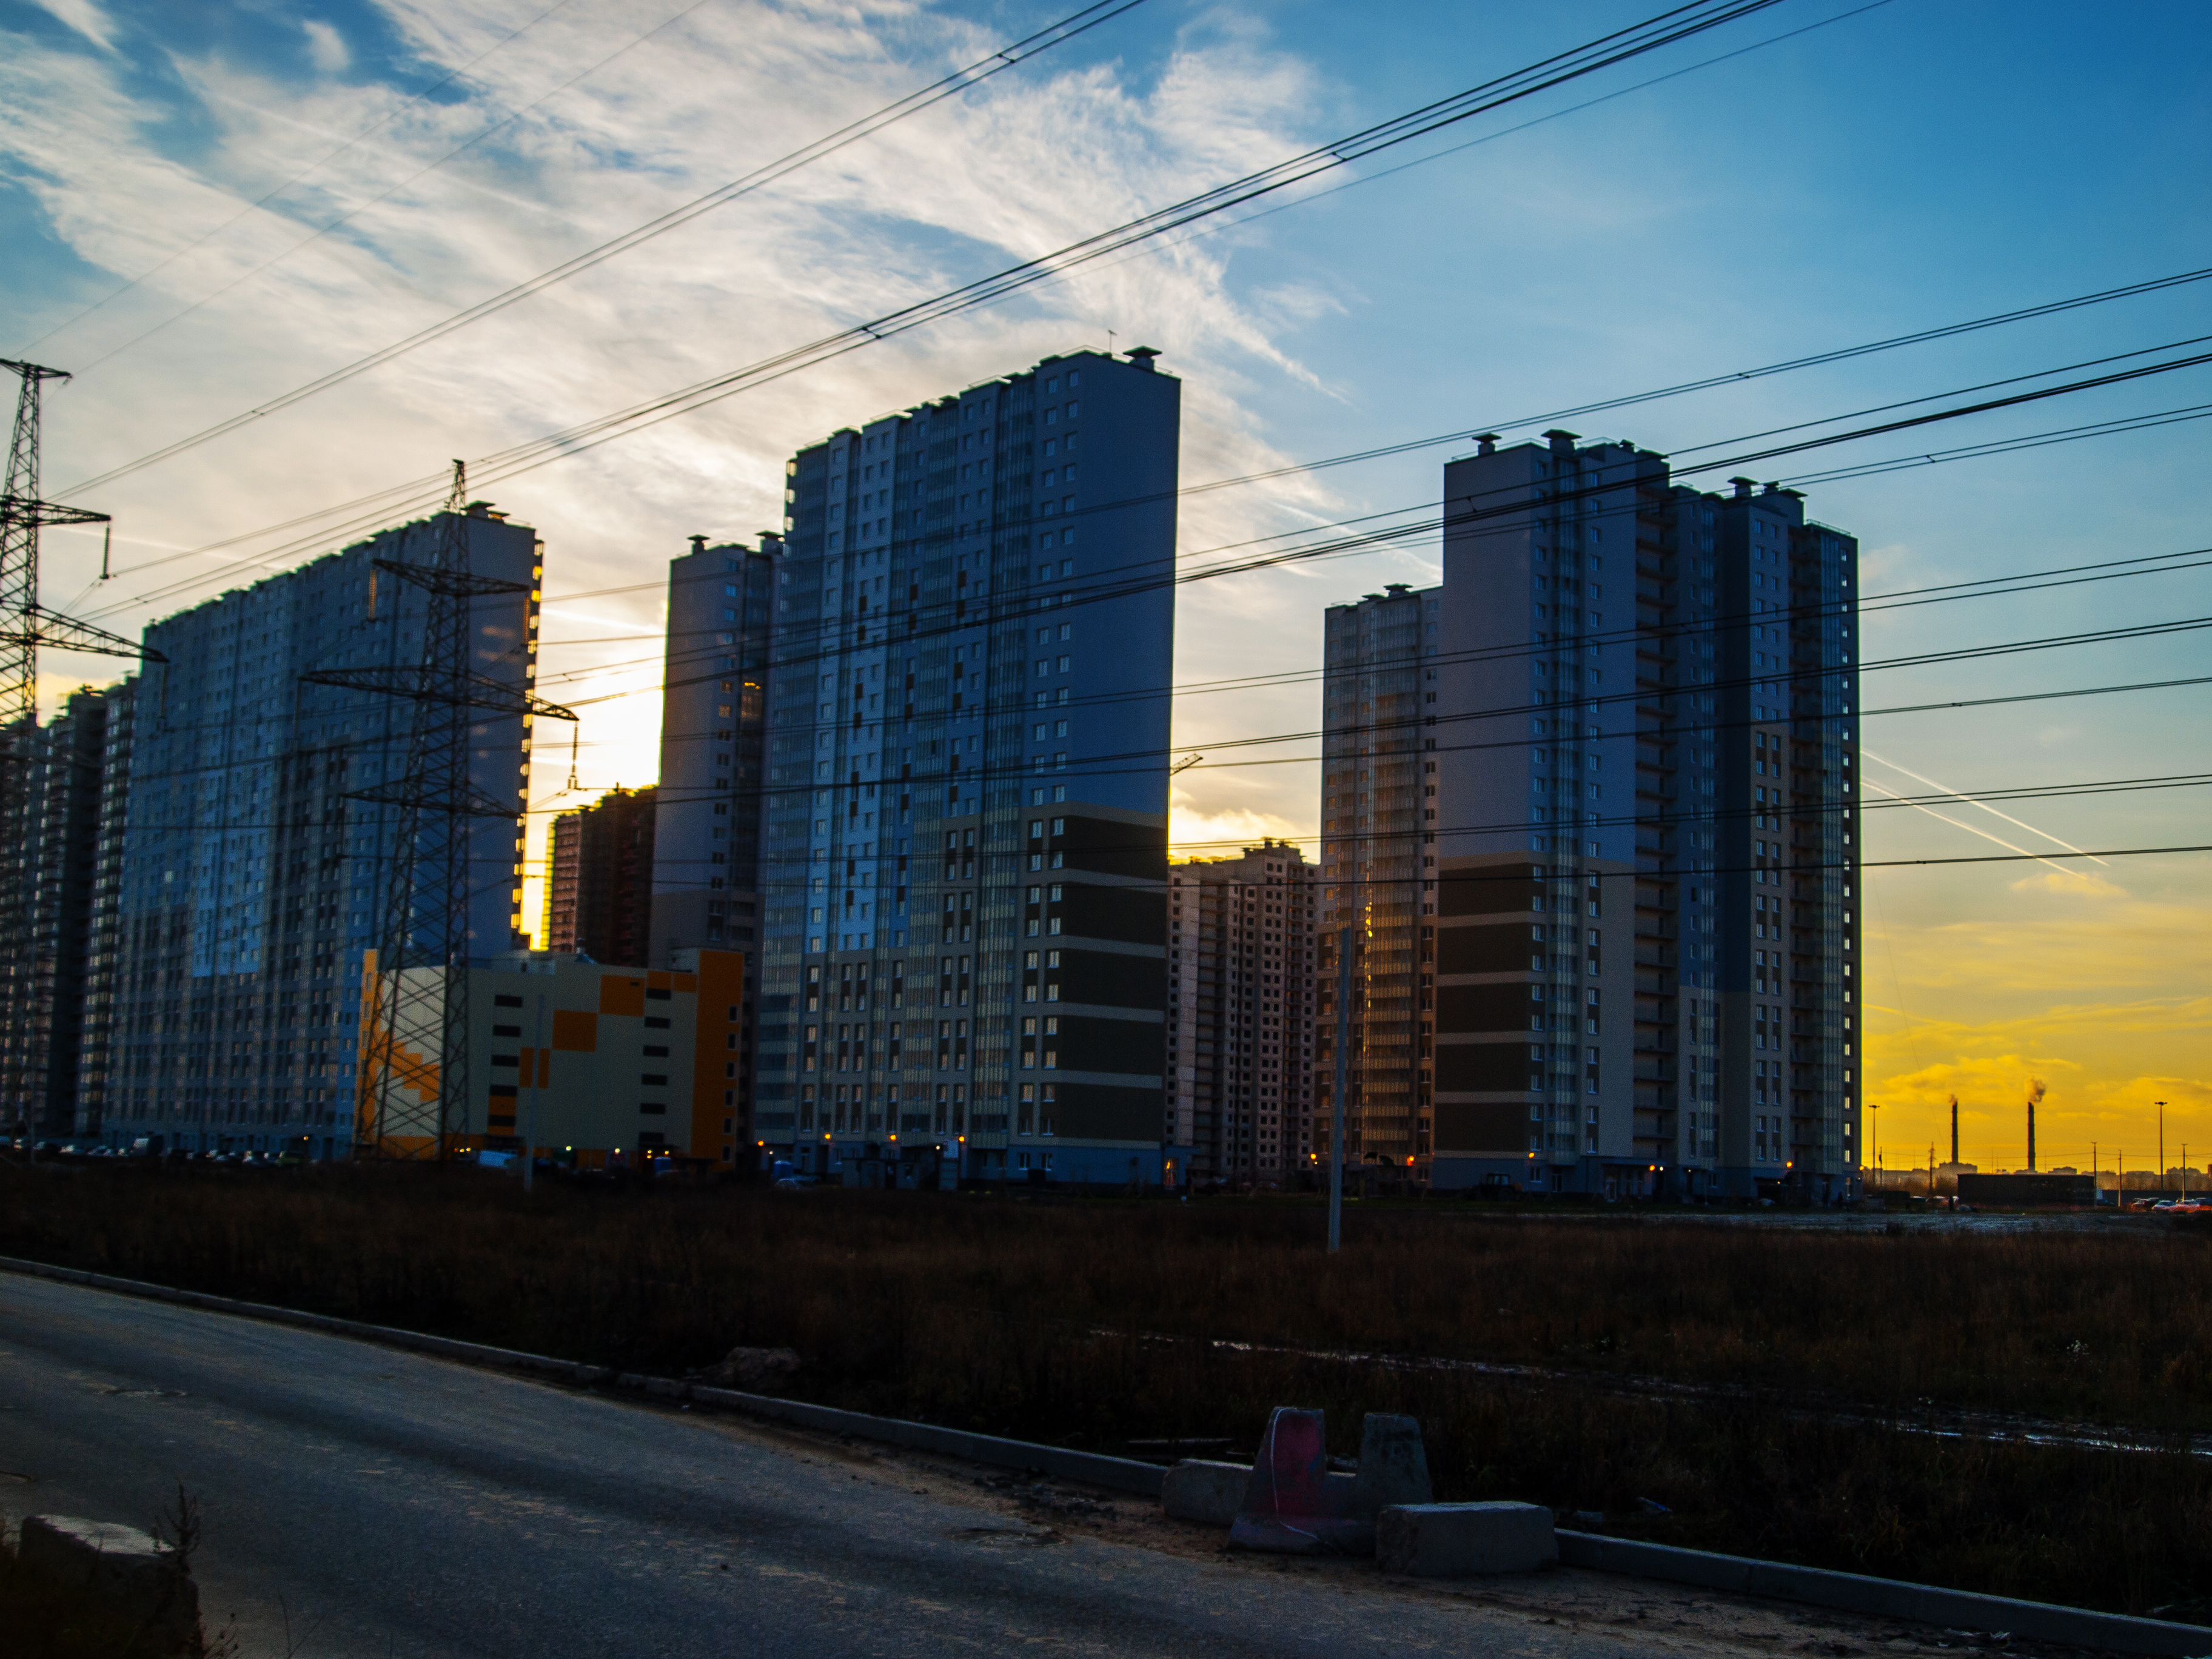
images, cloud, sky, building, skyscraper, daytime, tower block, electricity, dusk, architecture, sunlight, condominium, urban design, cityscape, neighbourhood, atmospheric phenomenon, residential area, house, horizon, overhead power line, real estate, city, metropolis, road, landmark, facade, commercial building, metropolitan area, street light, urban area, mixed use, public utility, reflection, track, wire, tree, electrical supply, apartment, evening, rolling, downtown, suburb, metal, street, afterglow, landscape, road surface, winter, night, headquarters, asphalt, skyline, sunrise, sunset, tower, railway, transport, cable